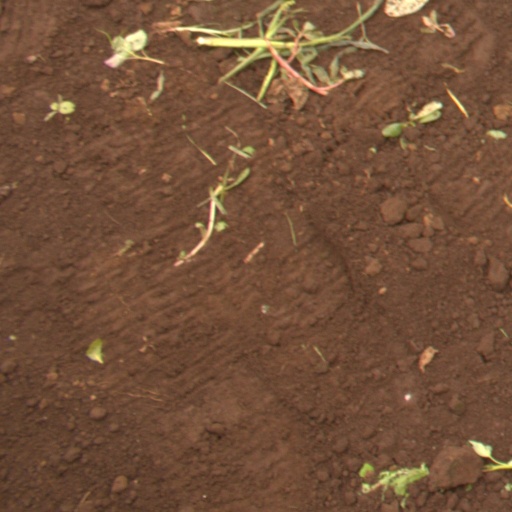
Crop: soybean